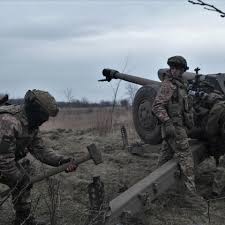
Label: D-30